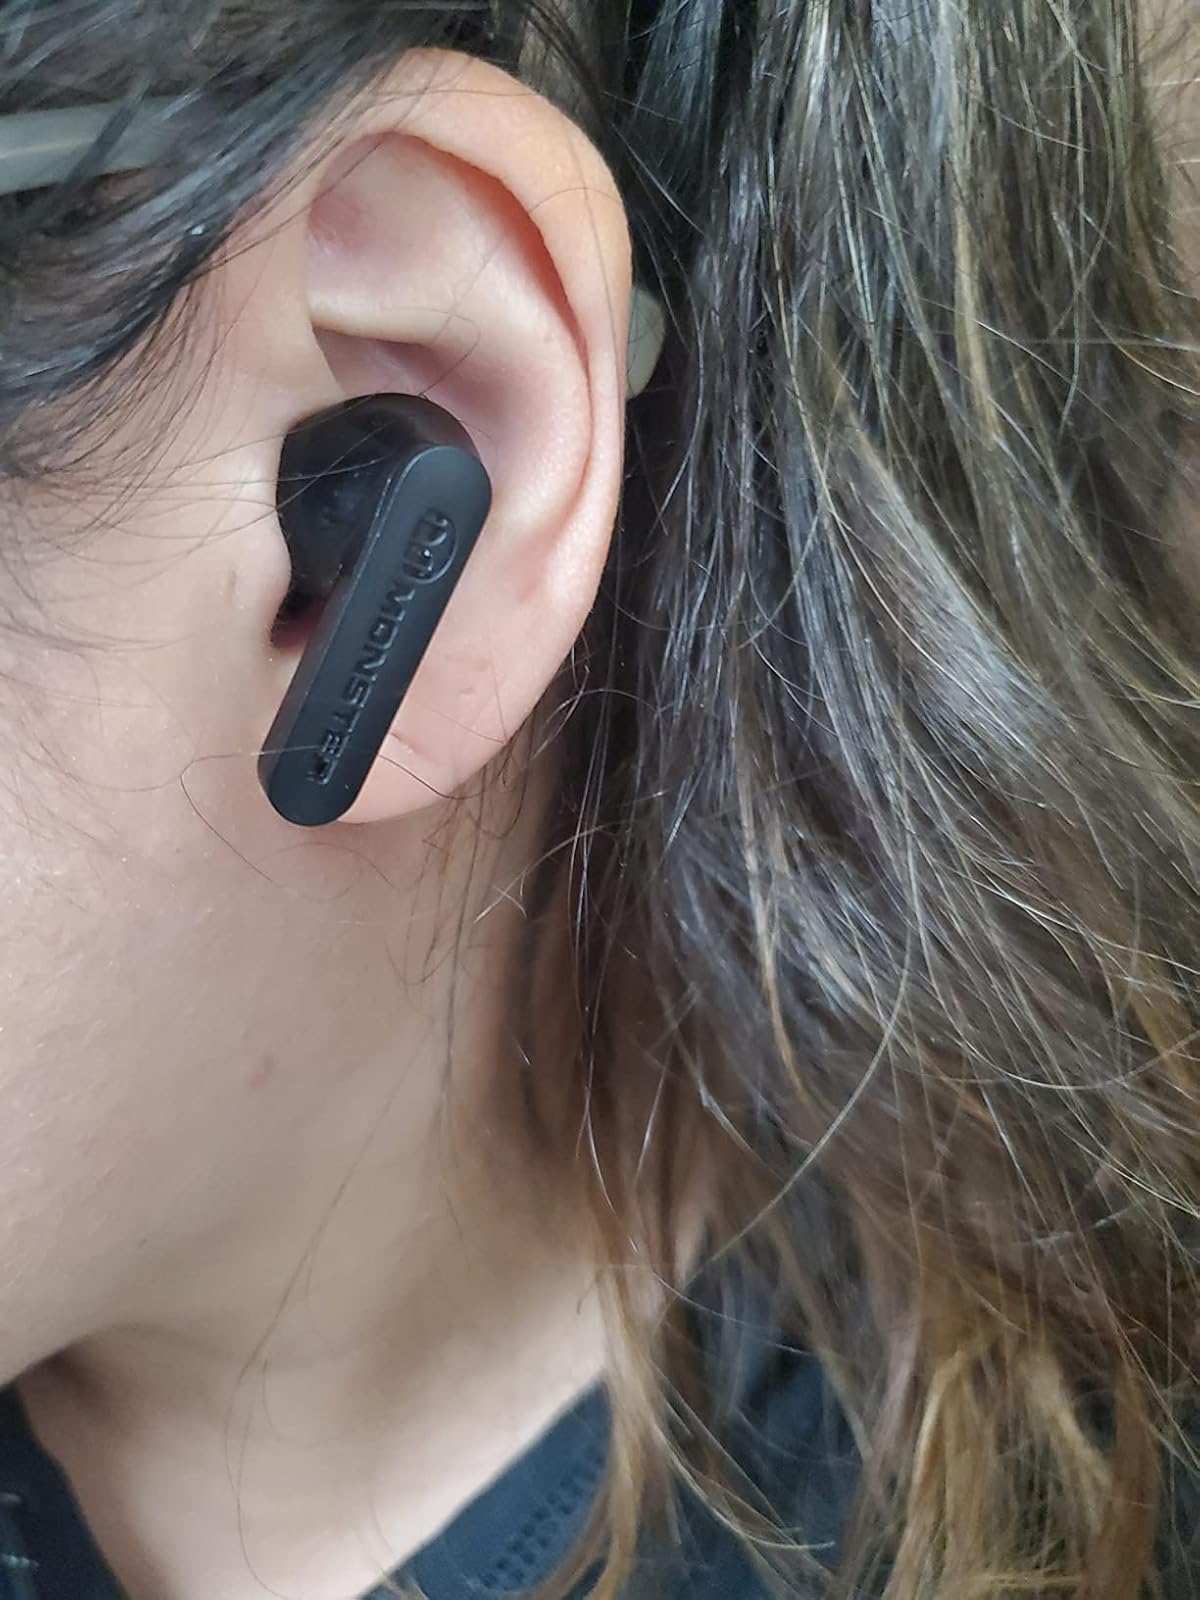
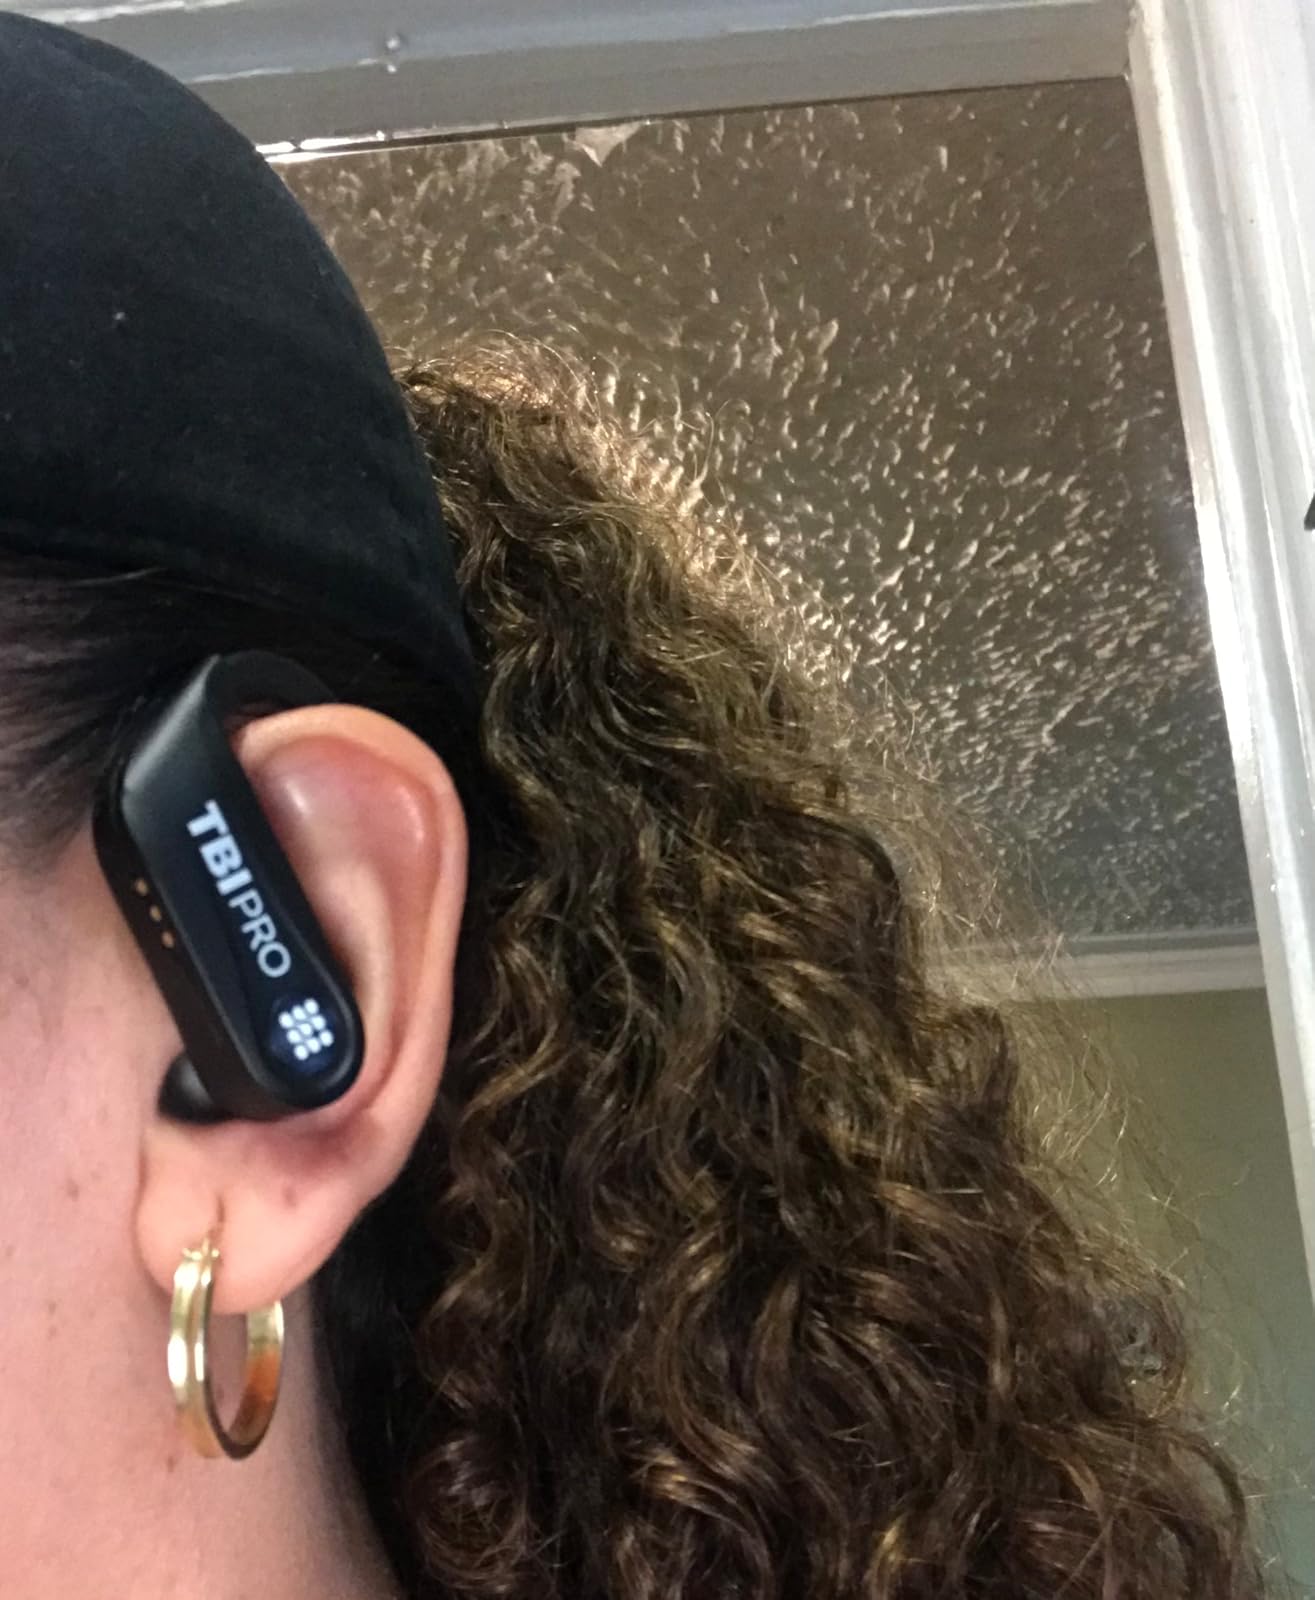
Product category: earbuds
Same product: no